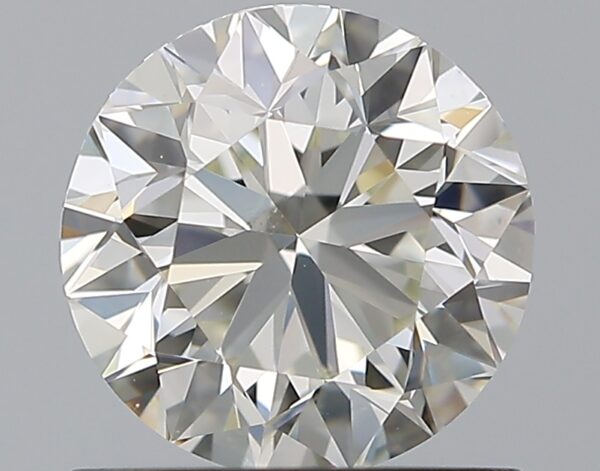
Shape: round
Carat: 1
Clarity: VS2
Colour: K
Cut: GD
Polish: EX
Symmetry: VG
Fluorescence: F
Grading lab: GIA
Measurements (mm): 6.17 x 6.22 x 4.02